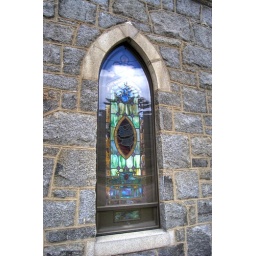
Stained glass reflecting the sky outside an old church in Butte, Montana.